Nikolai Lemtyugov

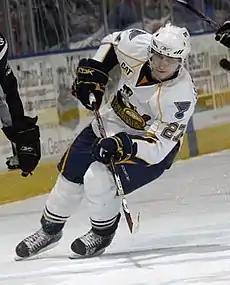
Lemtyugov with the Peoria Rivermen in 2007

Nikolai Lemtyugov (born 15 January 1986) is a Russian former professional ice hockey player. His career, which lasted from 2004 to 2020, was mainly spent in the Russian Superleague and the Kontinental Hockey League.